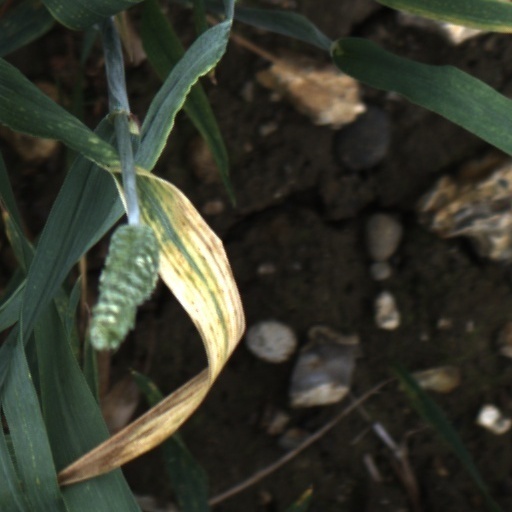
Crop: wheat